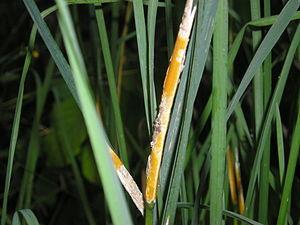
Epichloë tiphyna Français
Epichloe typhina, la Quenouille de la massette, est une espèce de champignons ascomycètes de la famille des Clavicipitaceae.